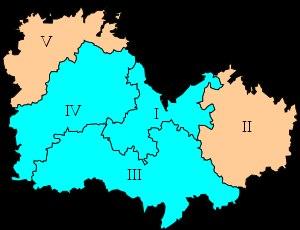
Cet article dresse la liste des députés élus dans le département des Côtes-d'Armor, appelé Côtes-du-Nord jusqu’en 1990.